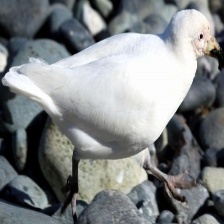
Species: SNOWY SHEATHBILL
Scientific name: CHIONIS ALBUS